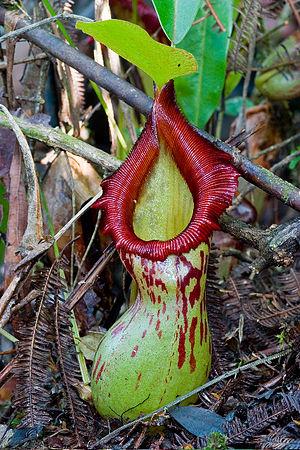
David Burke, né dans le Kent en 1854 et mort le 11 avril 1897, est un collecteur de plantes anglais qui fut envoyé par la maison James Veitch & Sons rapporter des plantes de Guyane britannique, de Birmanie et de Colombie. Par la suite, Burke devint plutôt excentrique, préférant les privations loin de son Angleterre natale.